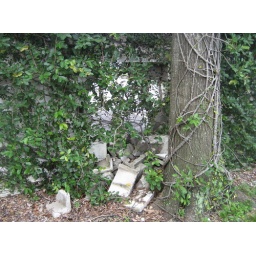
hole in the wall: domain of the white cat